Tom Mandrake

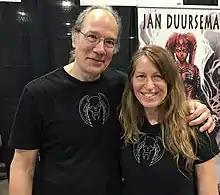
Mandrake with his wife, fellow comics artist Jan Duursema

Mandrake began working for DC Comics where he drew backup stories for the "Sgt. Rock" title. In a 2001 interview, he recalled "finally landing my first real work, that was a two part story in DC's "New Talent Showcase". Once again with my old buddy L.B. at the writers helm on our pirate epic 'Skydogs'." For Marvel Comics, Mandrake provided finished art over layouts by Sal Buscema on the "New Mutants" title. Back at DC, he and writer Doug Moench created Black Mask in "Batman" #386 (August 1985) and the Film Freak in "Batman" #395 (May 1986). Mandrake was one of the contributors to the "DC Challenge" limited series in 1986 after finishing his run on "Batman". In 1992, Mandrake and writer John Ostrander launched "The Spectre" series at DC Comics. In issue #54 (June 1997), the creative team introduced the character Michael Holt as a new version of Mister Terrific. Following the end of "The Spectre" series, they moved onto a "Martian Manhunter" series. In 2001, he worked with writer Dan Mishkin on the short lived series "Creeps" and in 2006 on the children's book "The Forest King: Woodlark's Shadow". In 2007, a story-arc titled "Grotesk" reuniting Ostrander and Mandrake appeared in "Batman" issues 659-662. An "X-Files/30 Days of Night" crossover in 2010 was drawn by Mandrake and co-written by "30 Days" creator Steve Niles and Adam Jones, the guitarist for the band Tool. Mandrake drew the "DC Retroactive: Batman - The '70s" one-shot (Sept. 2011) and a revival of Marv Wolfman's "Night Force" series (May–Nov. 2012). He collaborated with J. Michael Straczynski on the "Sidekick" series in 2013–2014.